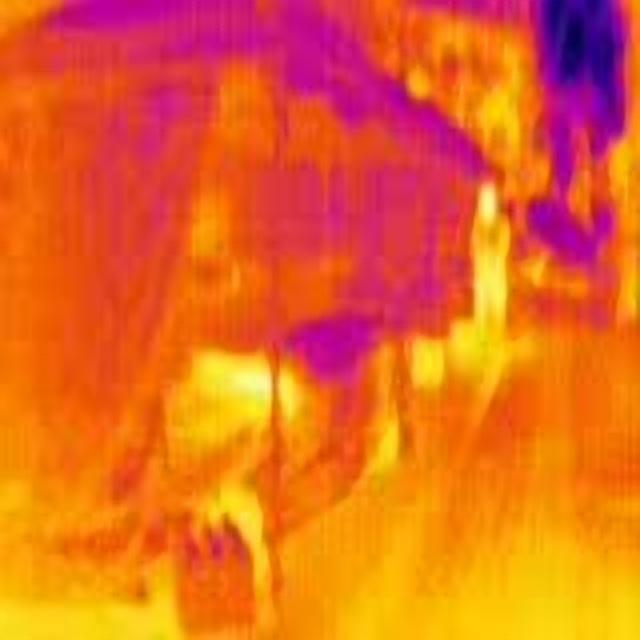
Detected objects:
label: person